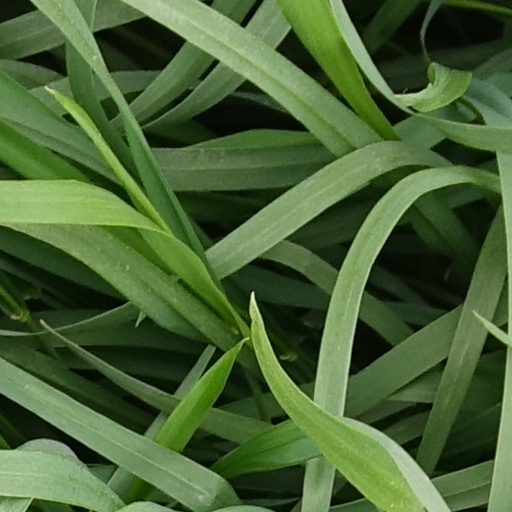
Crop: wheat